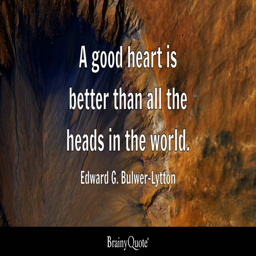
a good heart is better than all the heads in the world .